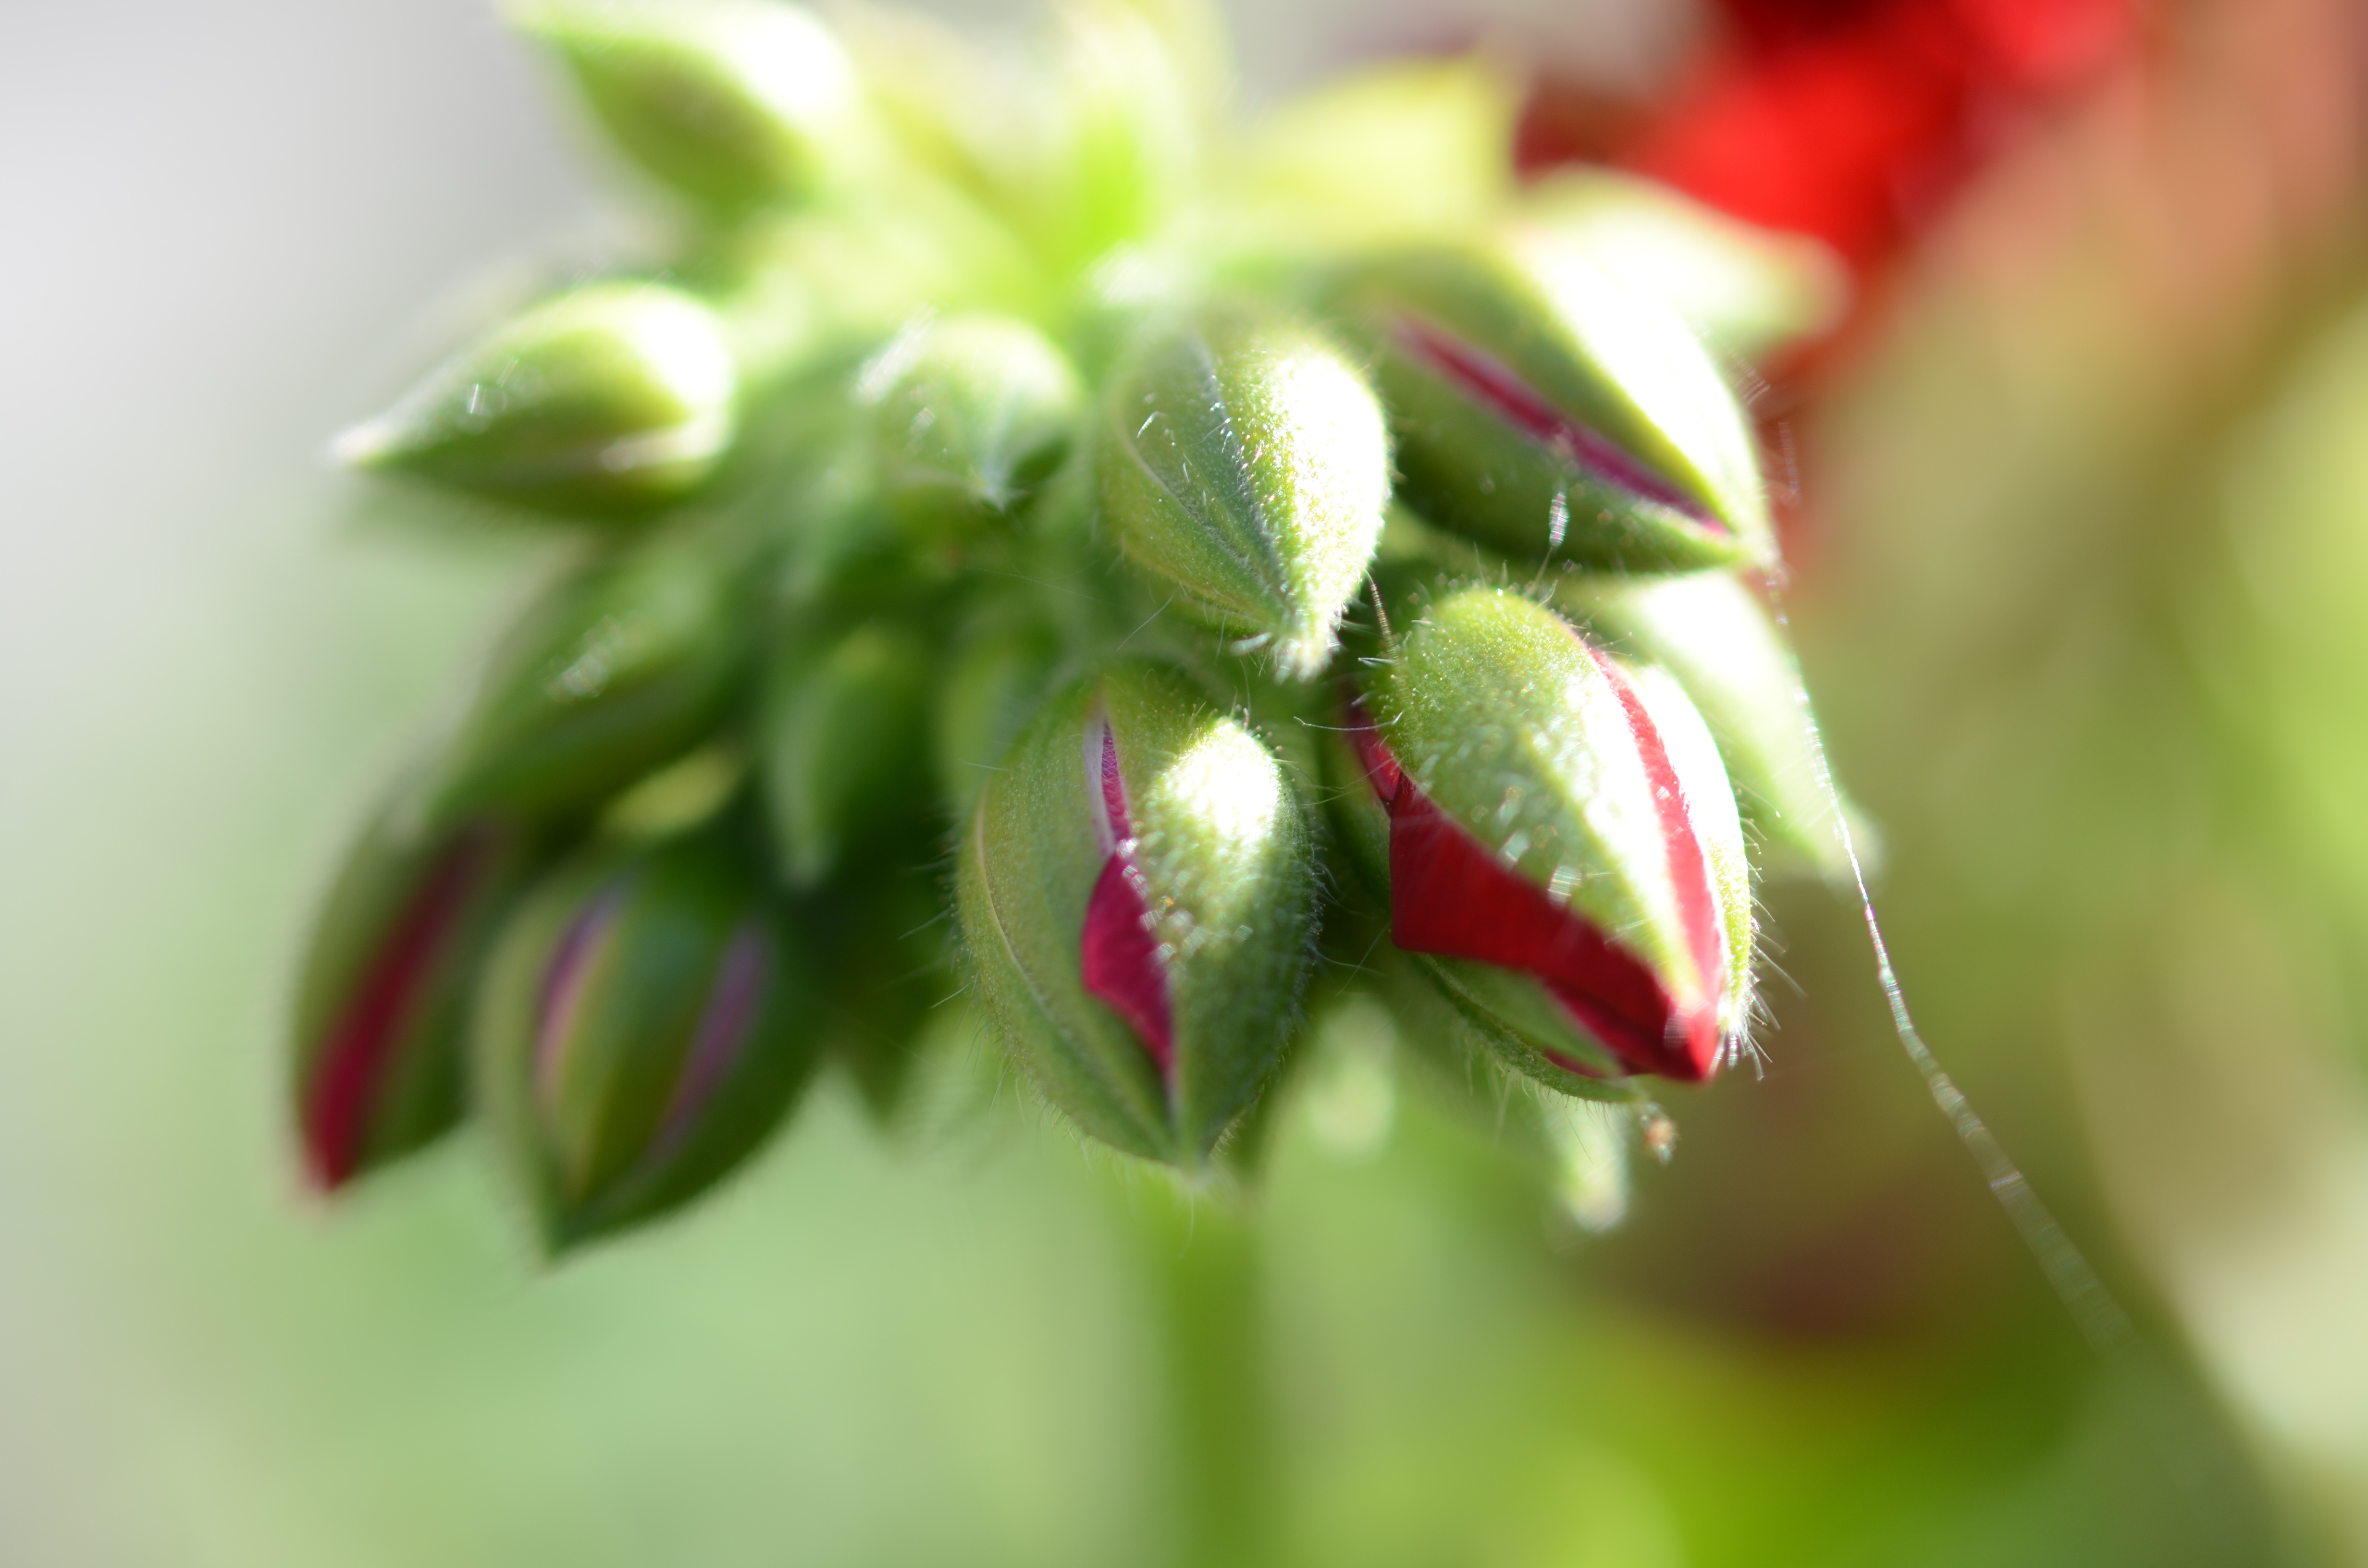
nature, branch, blossom, plant, leaf, flower, petal, bloom, summer, floral, food, spring, green, herb, produce, macro, natural, botany, blooming, garden, flora, close up, shrub, bud, macro photography, flowering plant, plant stem, land plant